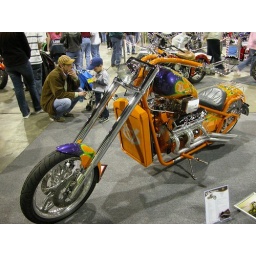
These bikes were on display duringthe car show at GWCC in Atlanta. I thought serveral were quite inetresting.